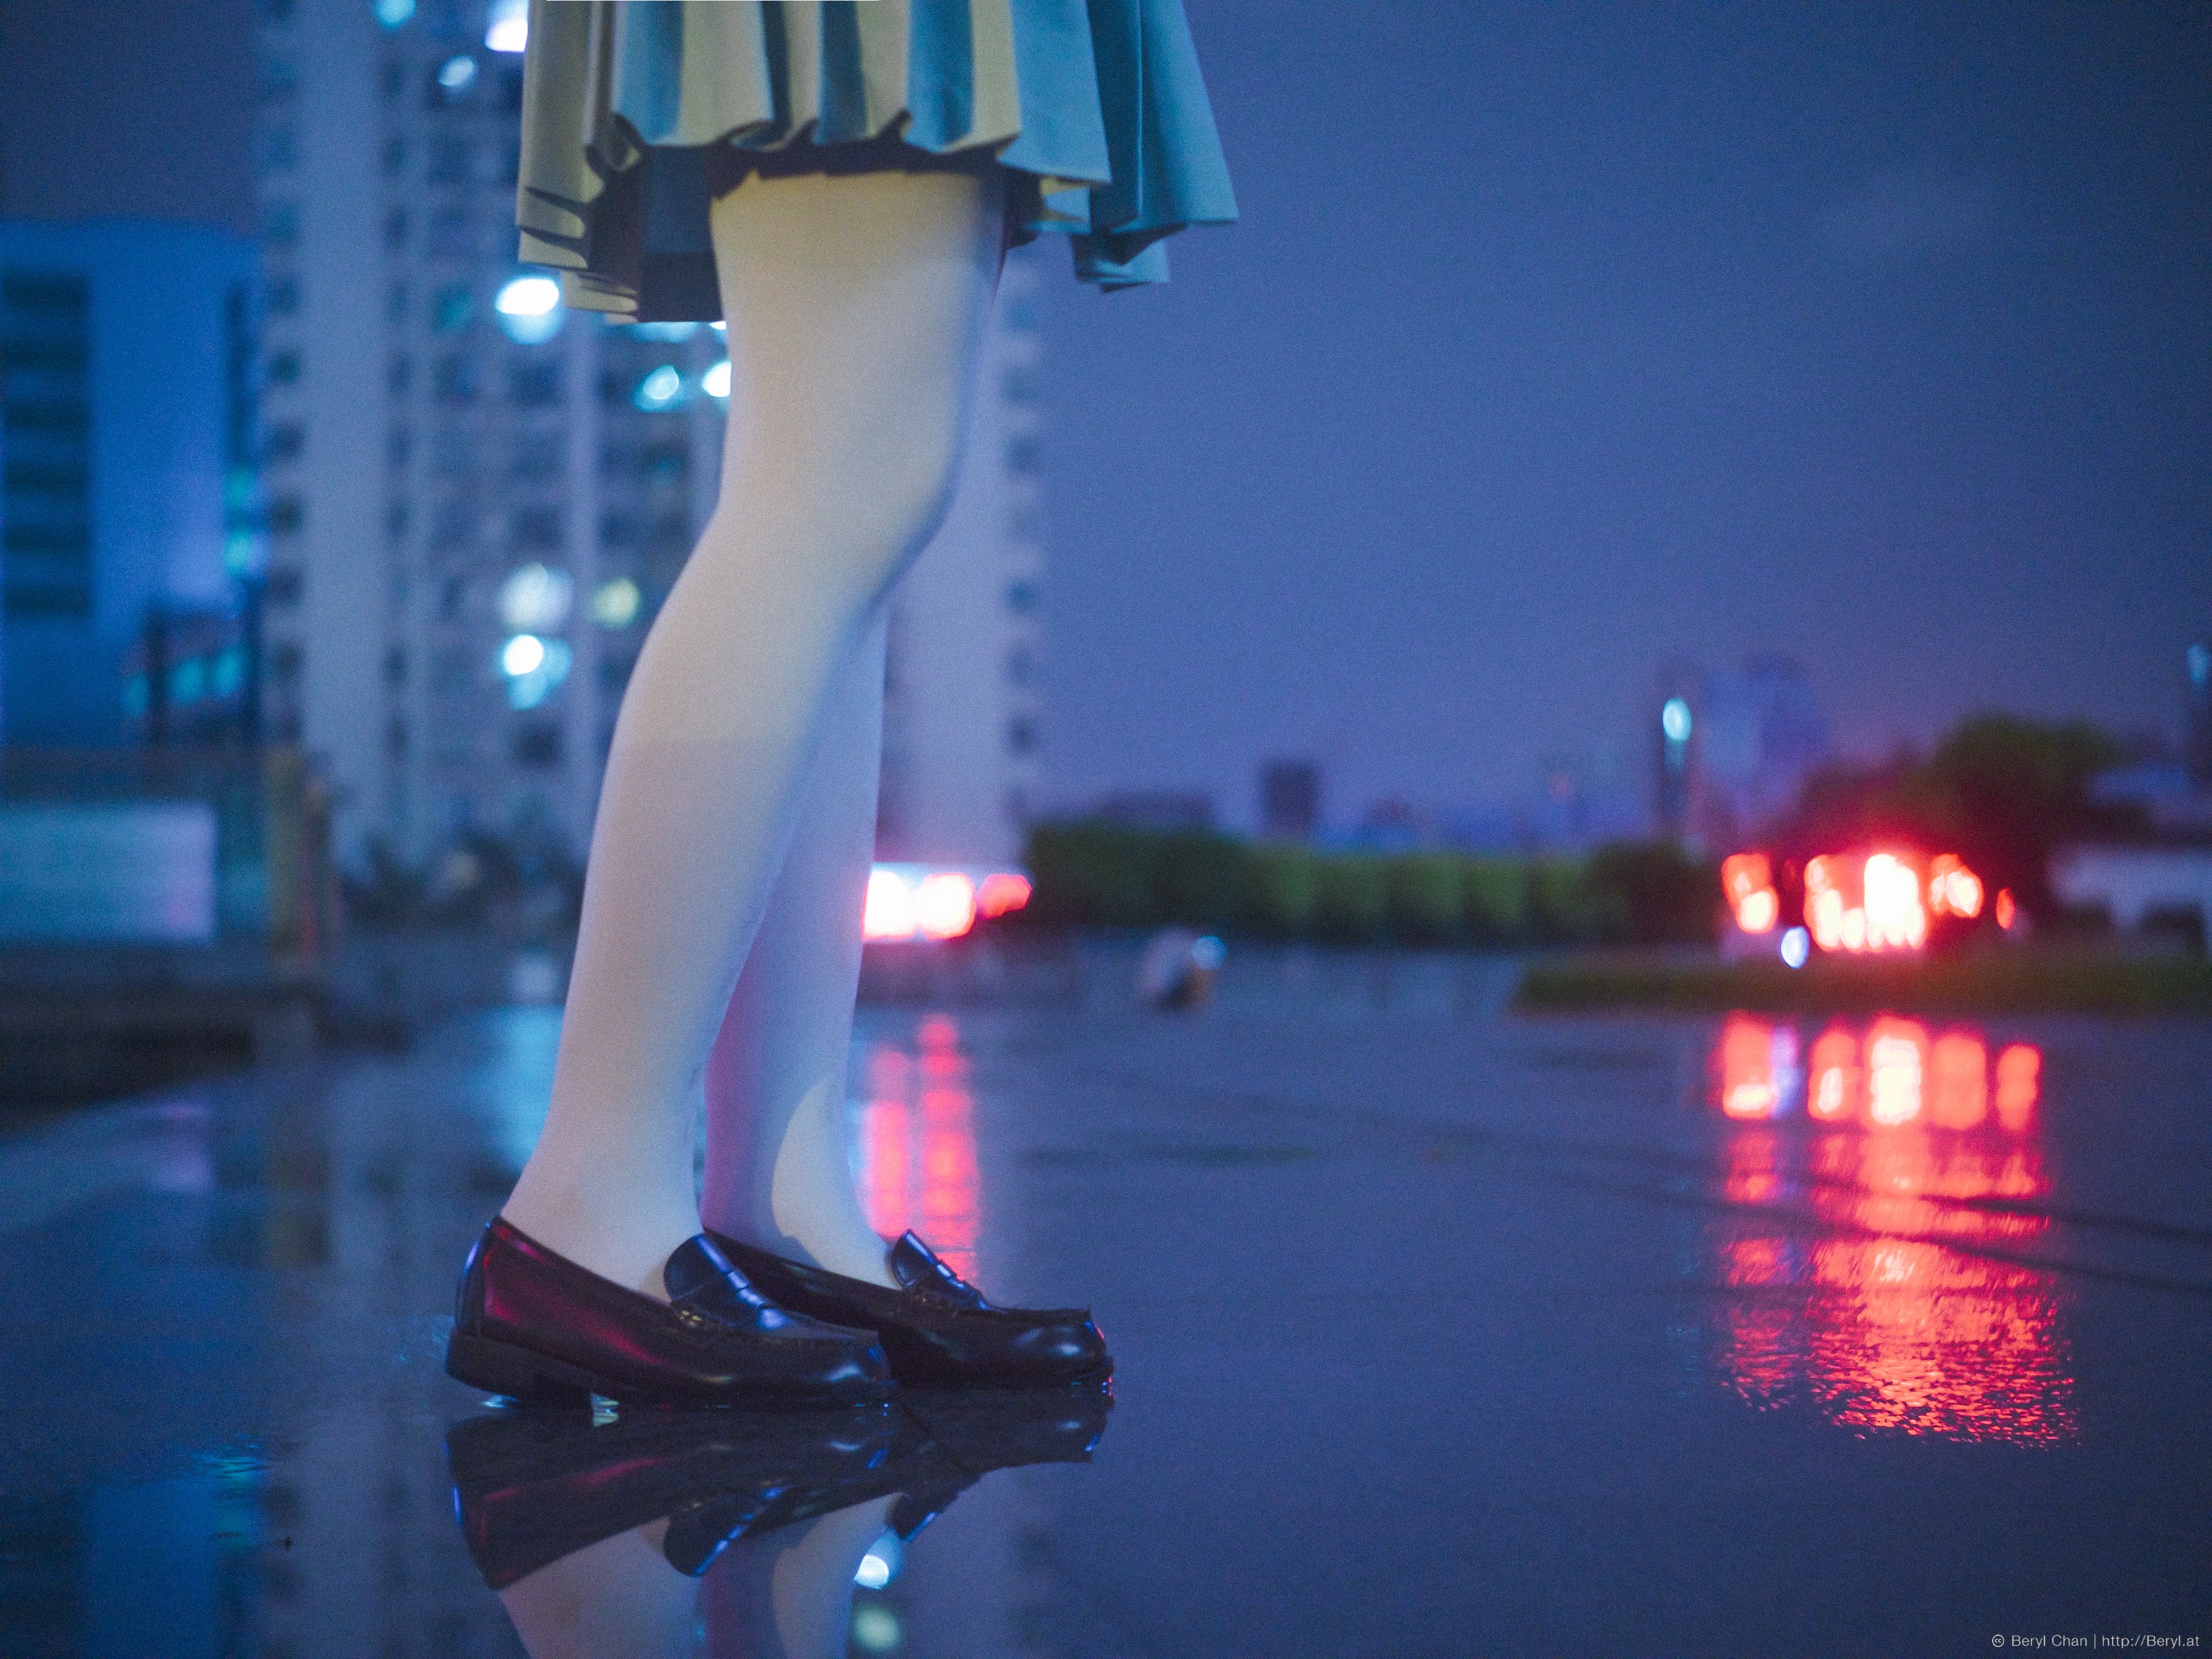
light, people, girl, white, night, floor, wet, cute, dark, leg, evening, portrait, reflection, student, blue, lighting, shoes, rainy, lights, legs, olympus, uniform, skirt, socks, pantyhose, teenage, longsocks, schoolgirl, schooluniform, sailoruniform, teenagegirl, olympusem5, none, loafers, whitepantyhose